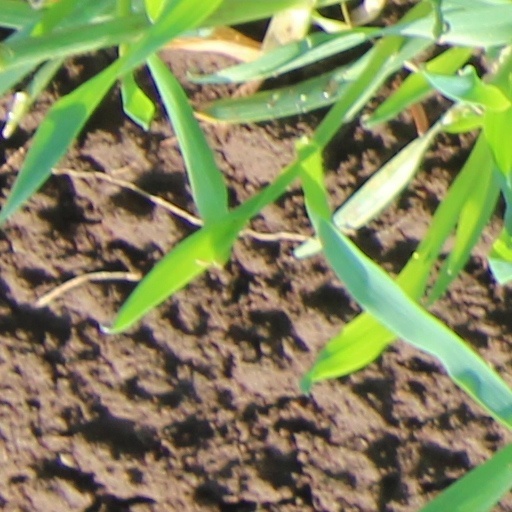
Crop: wheat